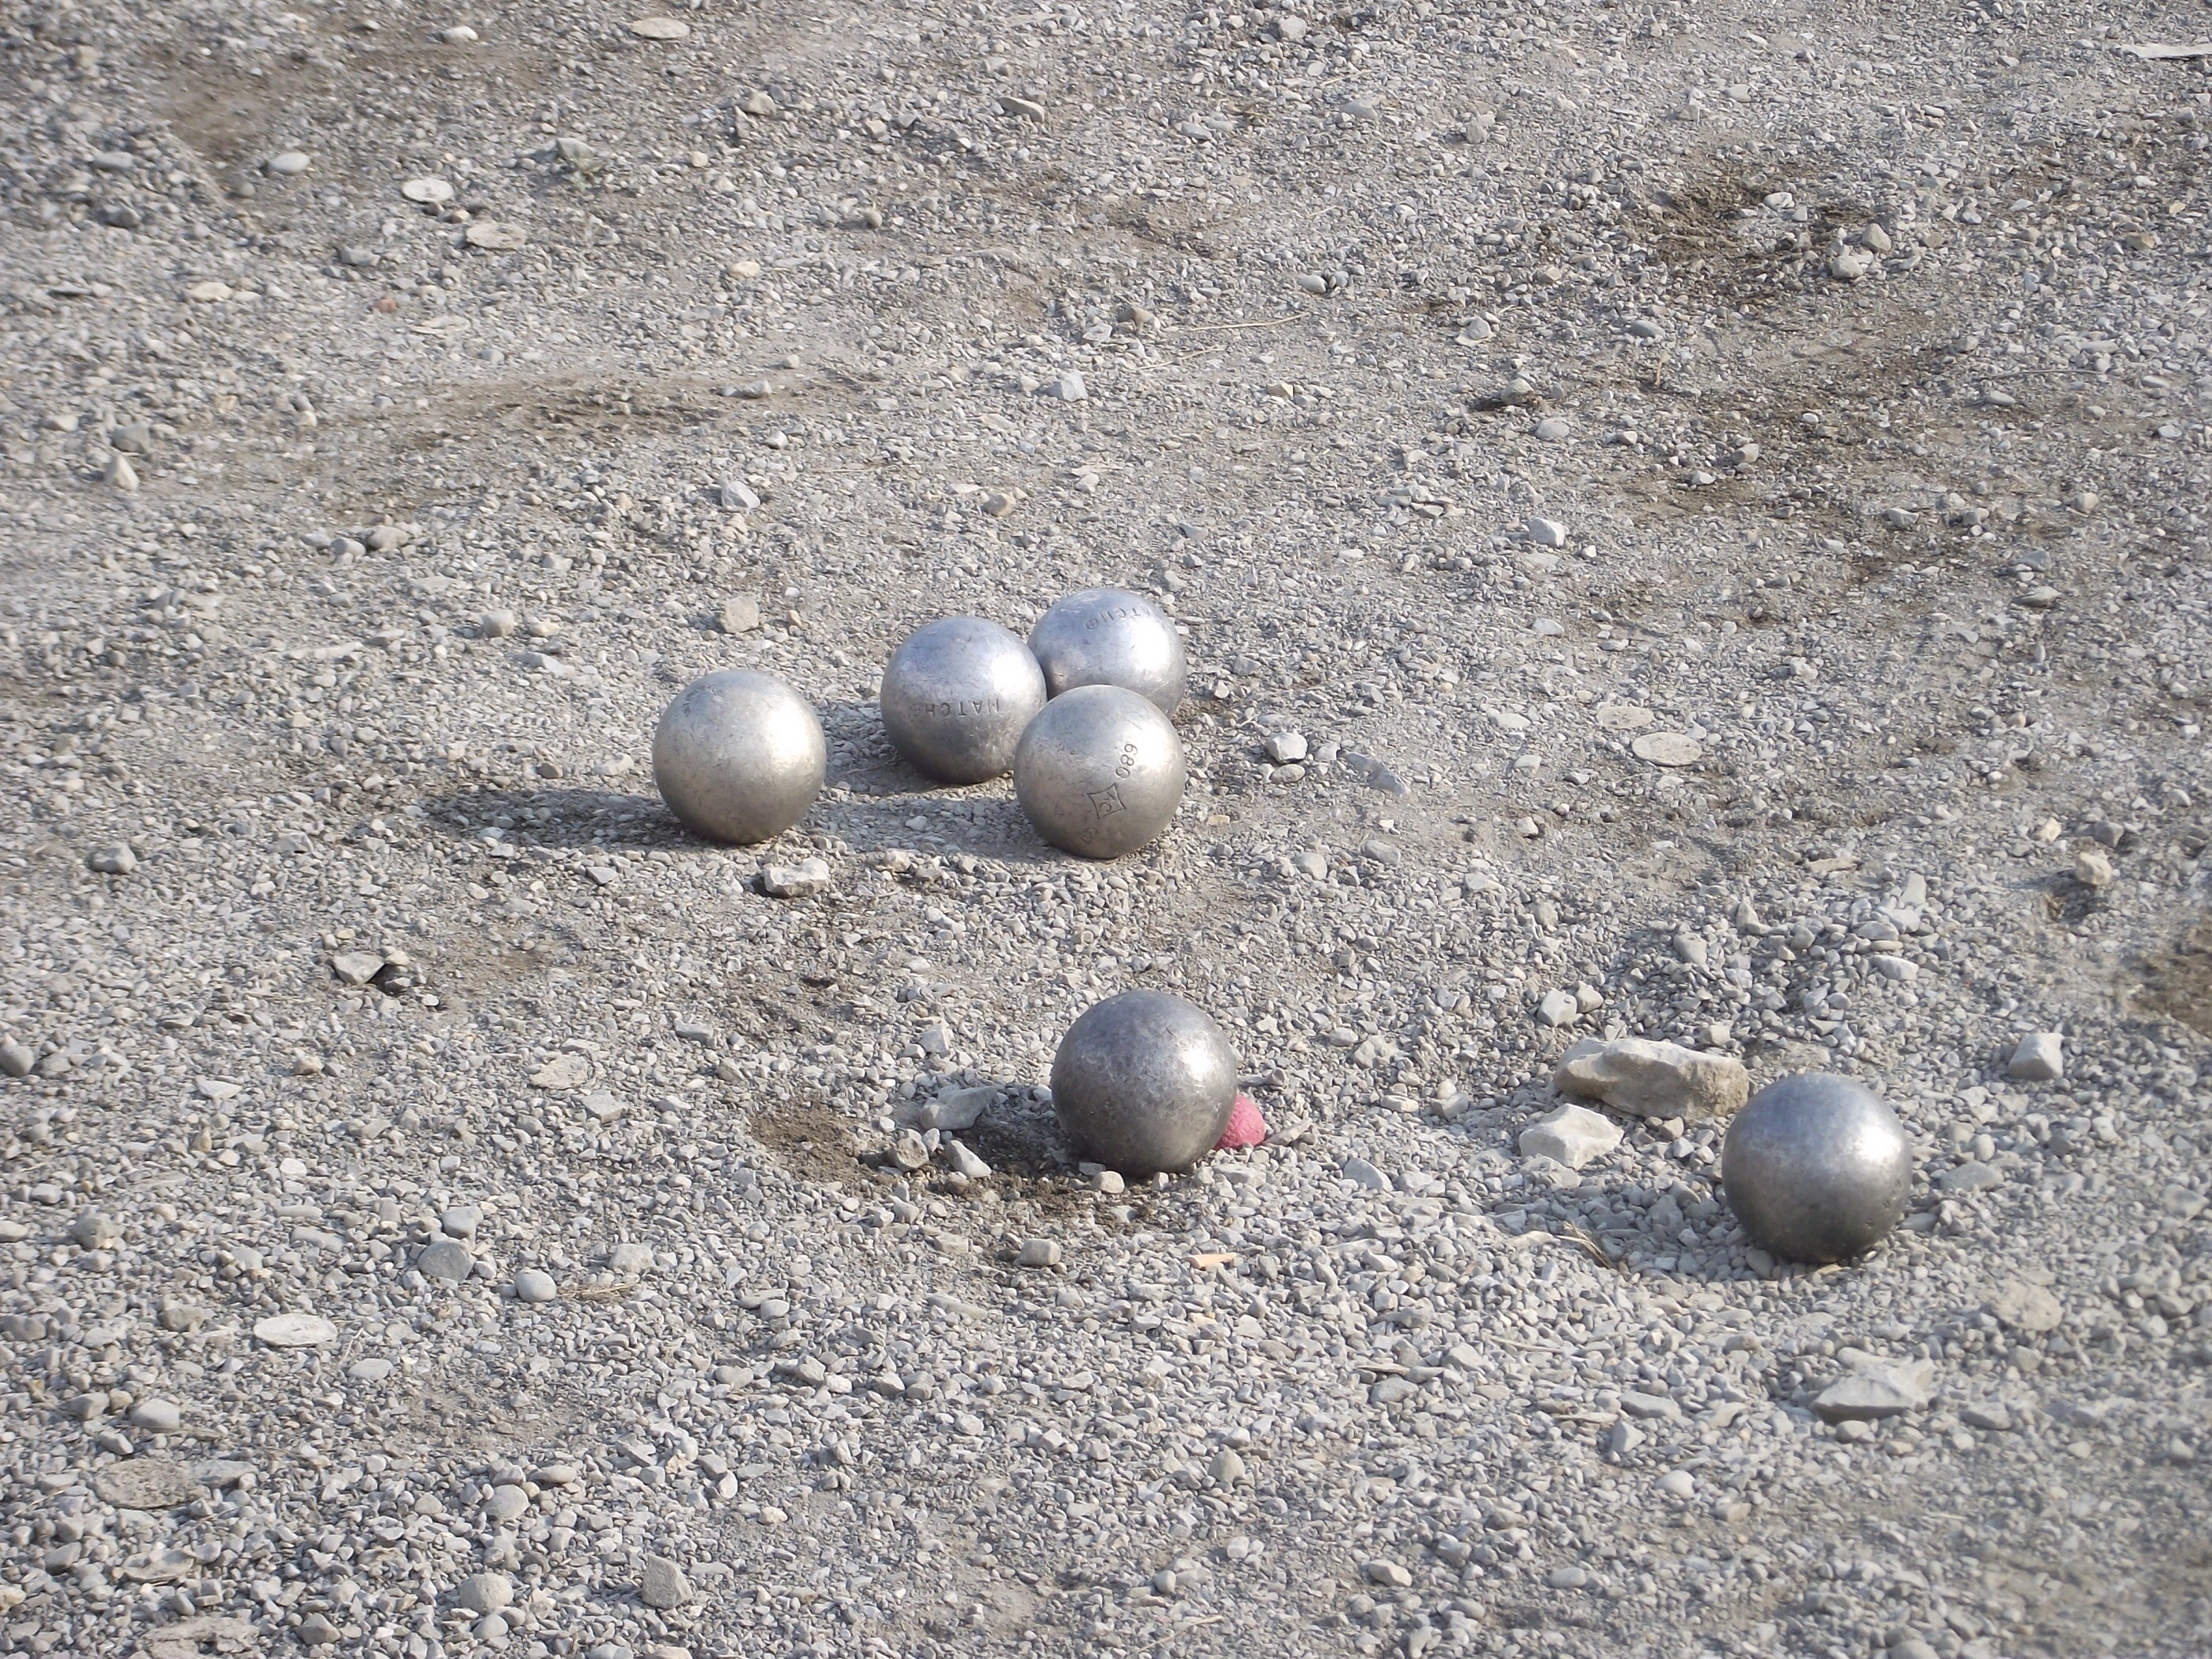
sand, rock, game, play, summer, soil, closeup, camping, throw, fun, holidays, sphere, balls, entertainment, boules, petanque, the gameplay